Astle Park

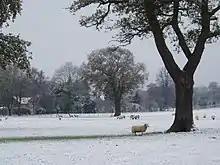
Astle Park in winter

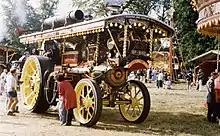
Steam fair at Astle Park (2000)

Astle Park is an area of land in the countryside a mile or so south of Chelford in Cheshire in England, on the west side of the A535 road (Holmes Chapel Road) from Chelford to Jodrell Bank. It is sometimes used to hold events and shows: see List of steam fairs. Astle park is also well known for holding VW Goth during the bank holiday weekend in August. Which is very popular for all Volkswagen campers and cars.